Combined injectable birth control

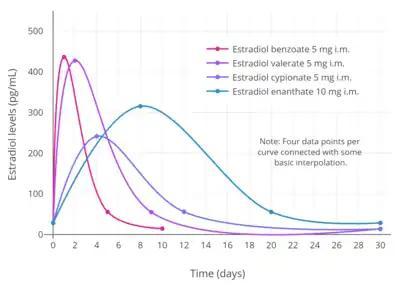
Idealized curves of estradiol levels over a period of 30 days after injection of different estradiol esters in women.

CICs contain an estrogen and a progestin. The estrogen is generally a short-acting estradiol ester, which acts as a prodrug of estradiol. Esters of estradiol are natural and bioidentical estrogens, and are believed to have more favorable effects on lipid metabolism, cardiovascular health, and hemostasis than synthetic estrogens such as ethinylestradiol. The progestin is a long-acting progestogen ester, which may or may not act as a prodrug. Progesterone derivatives including medroxyprogesterone acetate, algestone acetophenide (dihydroxyprogesterone acetophenide), hydroxyprogesterone caproate, and megestrol acetate are active themselves and are not prodrugs, whereas the testosterone derivative norethisterone enantate is a prodrug of norethisterone. Regardless of whether they are prodrugs or not, steroid esters form a depot and have an extended duration of action due to a depot effect when administered by intramuscular or subcutaneous injection.